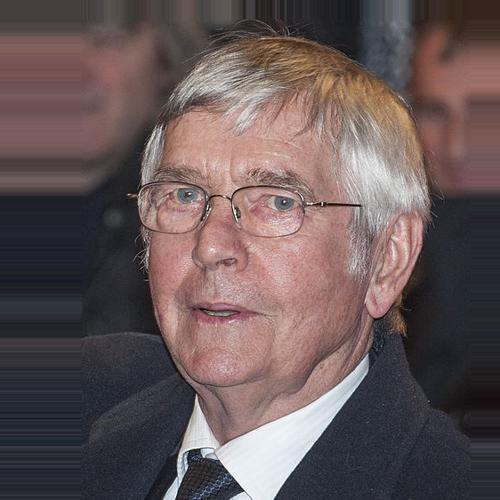
Age: 77